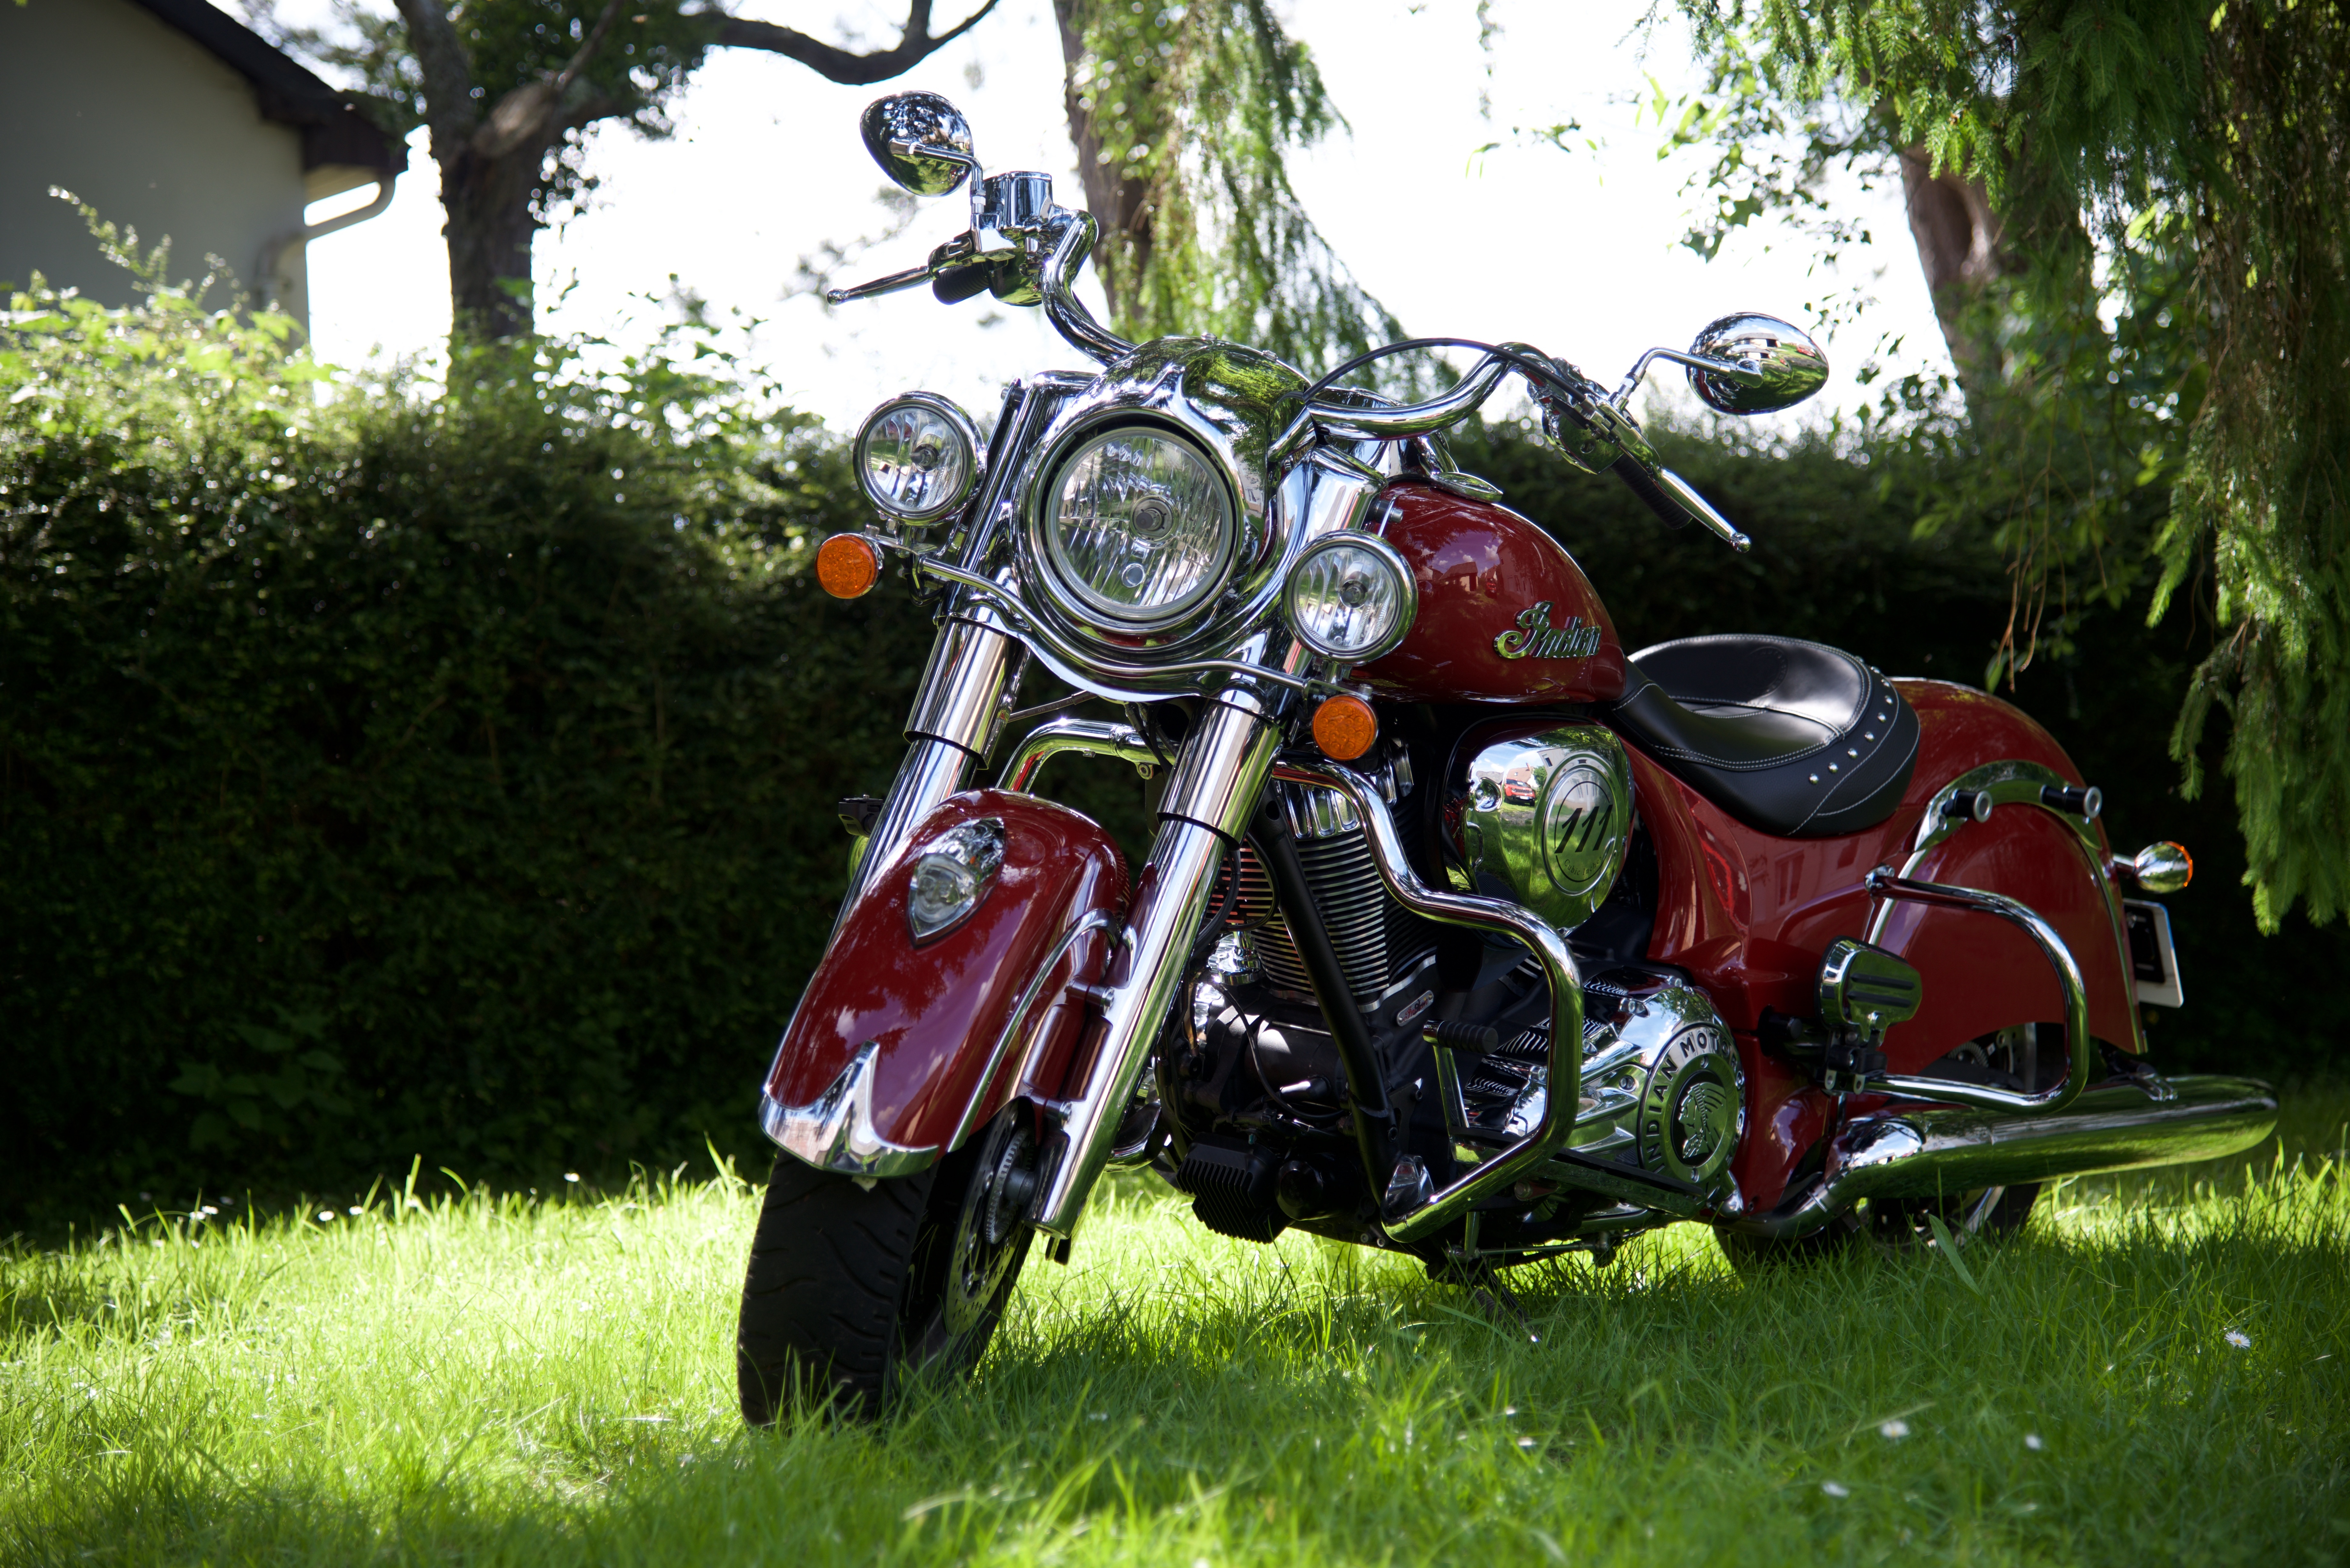
car, vintage, retro, vehicle, motorcycle, honda, chopper, indian, springfield, cruiser, motorcycling, land vehicle, automobile make